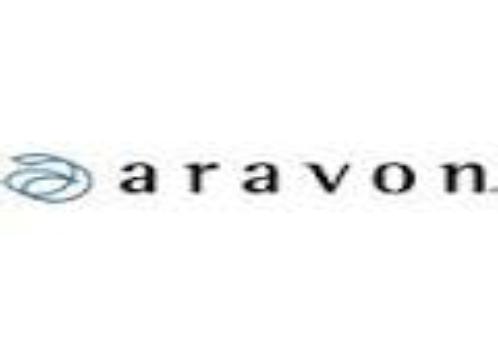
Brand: Aravon
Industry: Clothes